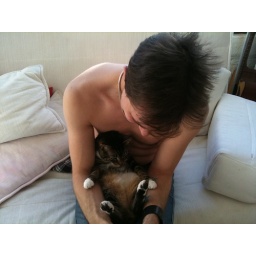
They looked cute sitting on the couch like that. Besides, men who like cats are rare in this city.